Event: Nepal Earthquake
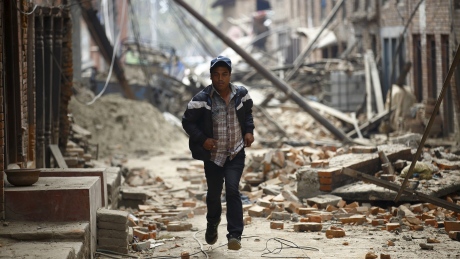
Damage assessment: damage